RMS Empress of Britain (1930)

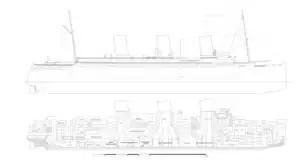
Side elevation plans of "Empress of Britain"

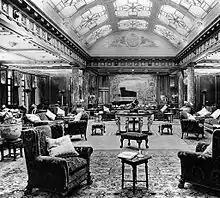
First Class lounge in 1931

Work began on "Empress of Britain" on 28 November 1928 when the plates of her keel were laid at John Brown & Co, Clydebank, Scotland. She was launched on 11 June 1930 by the Prince of Wales. This was the first time that launching ceremonies in Britain were broadcast by radio to Canada and the United States.